Puiseux-le-Hauberger

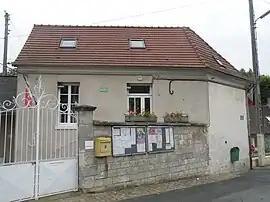
The town hall in Puiseux-le-Hauberger

Puiseux-le-Hauberger is a commune in the Oise department in northern France.